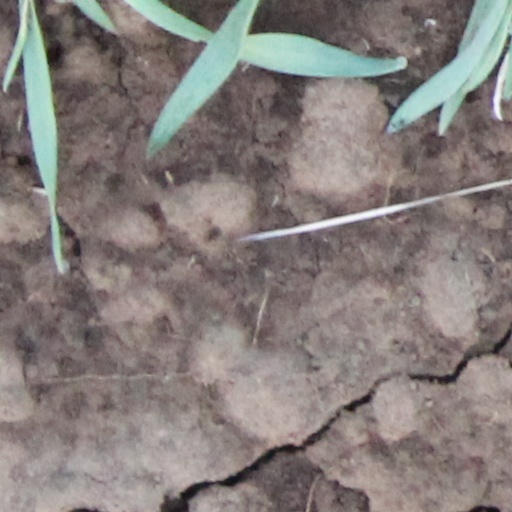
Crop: wheat